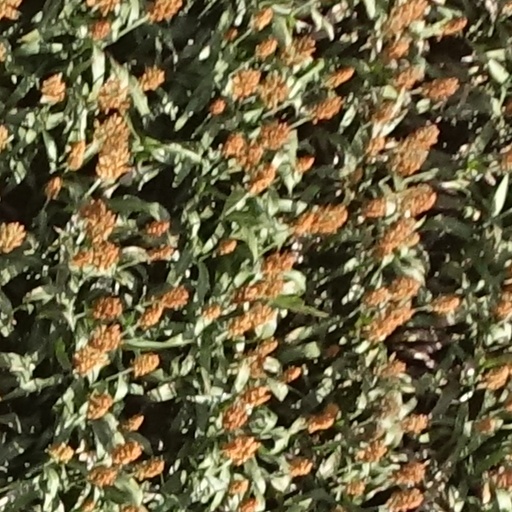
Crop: sorghum